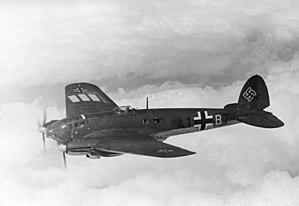
La Geschwaderkennung était une identification spécifique à presque toutes les escadres de la Luftwaffe pendant la Seconde Guerre mondiale exceptions faites pour les escadres de chasse sur des avions monomoteurs et certaines unités de formation. Cette identification est devenue systématique dans les unités de la Luftwaffe vers la fin de 1938.
Le réarmement de l'Allemagne sous le Troisième Reich est un effort massif conduit par le parti nazi au début des années 1930 en violation du traité de Versailles.